Marinus of Tyre

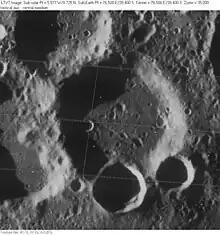
Lunar crater Marinus (NASA 1967)

Ptolemy mentions several revisions of Marinus' geographical work, which is often dated to AD 114, although this is uncertain. Marinus estimated a length of 180,000 stadia for the equator, roughly corresponding to a circumference of the Earth of , about 17% less than the actual value.